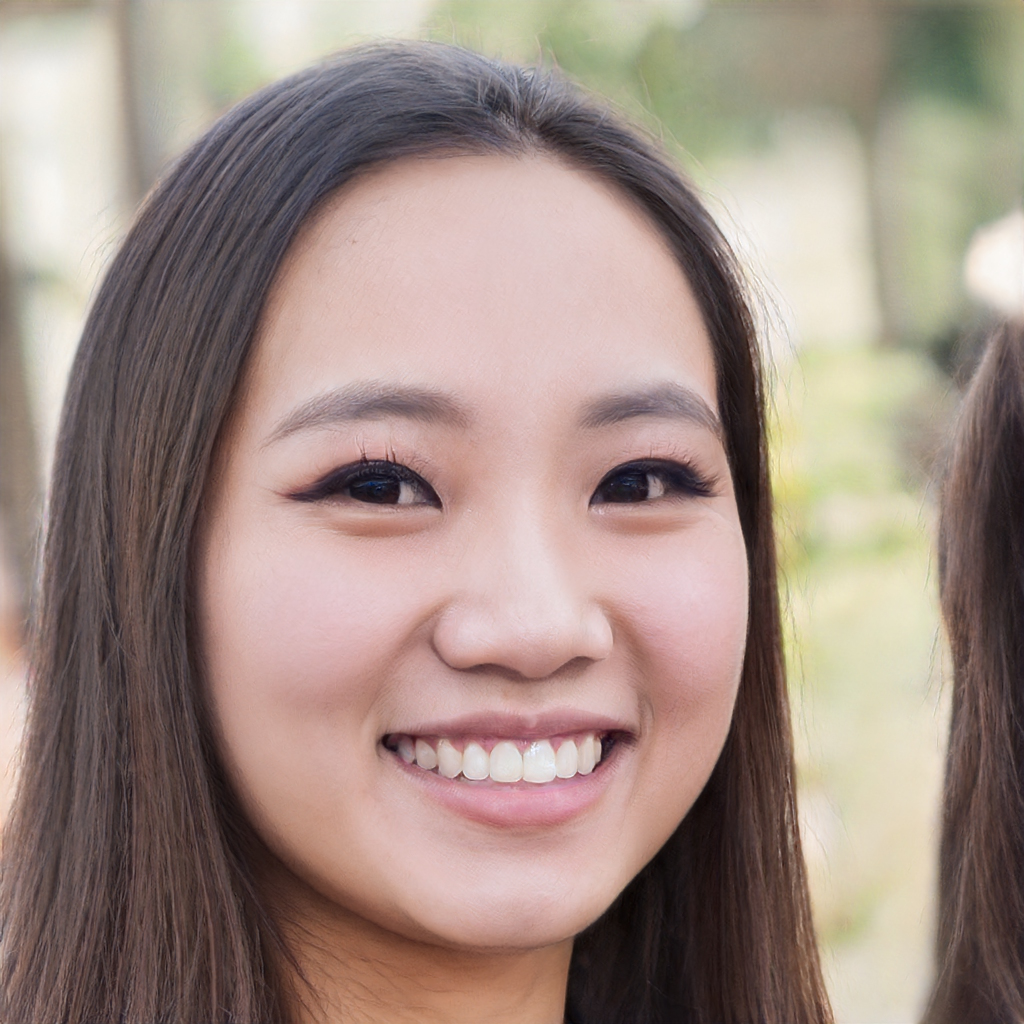
Gender: Female